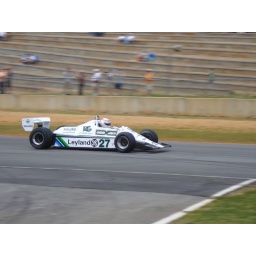
Formula One car going under the bridge